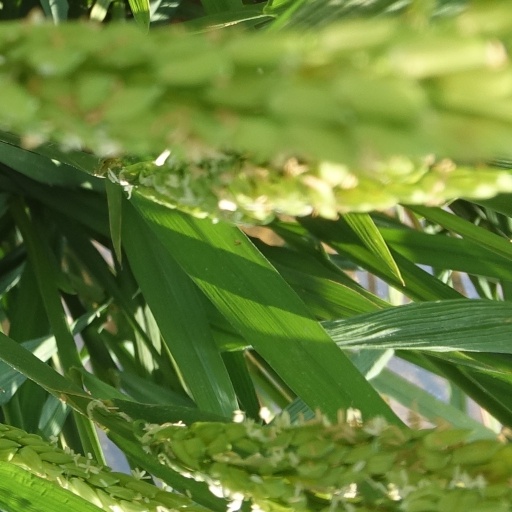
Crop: rice